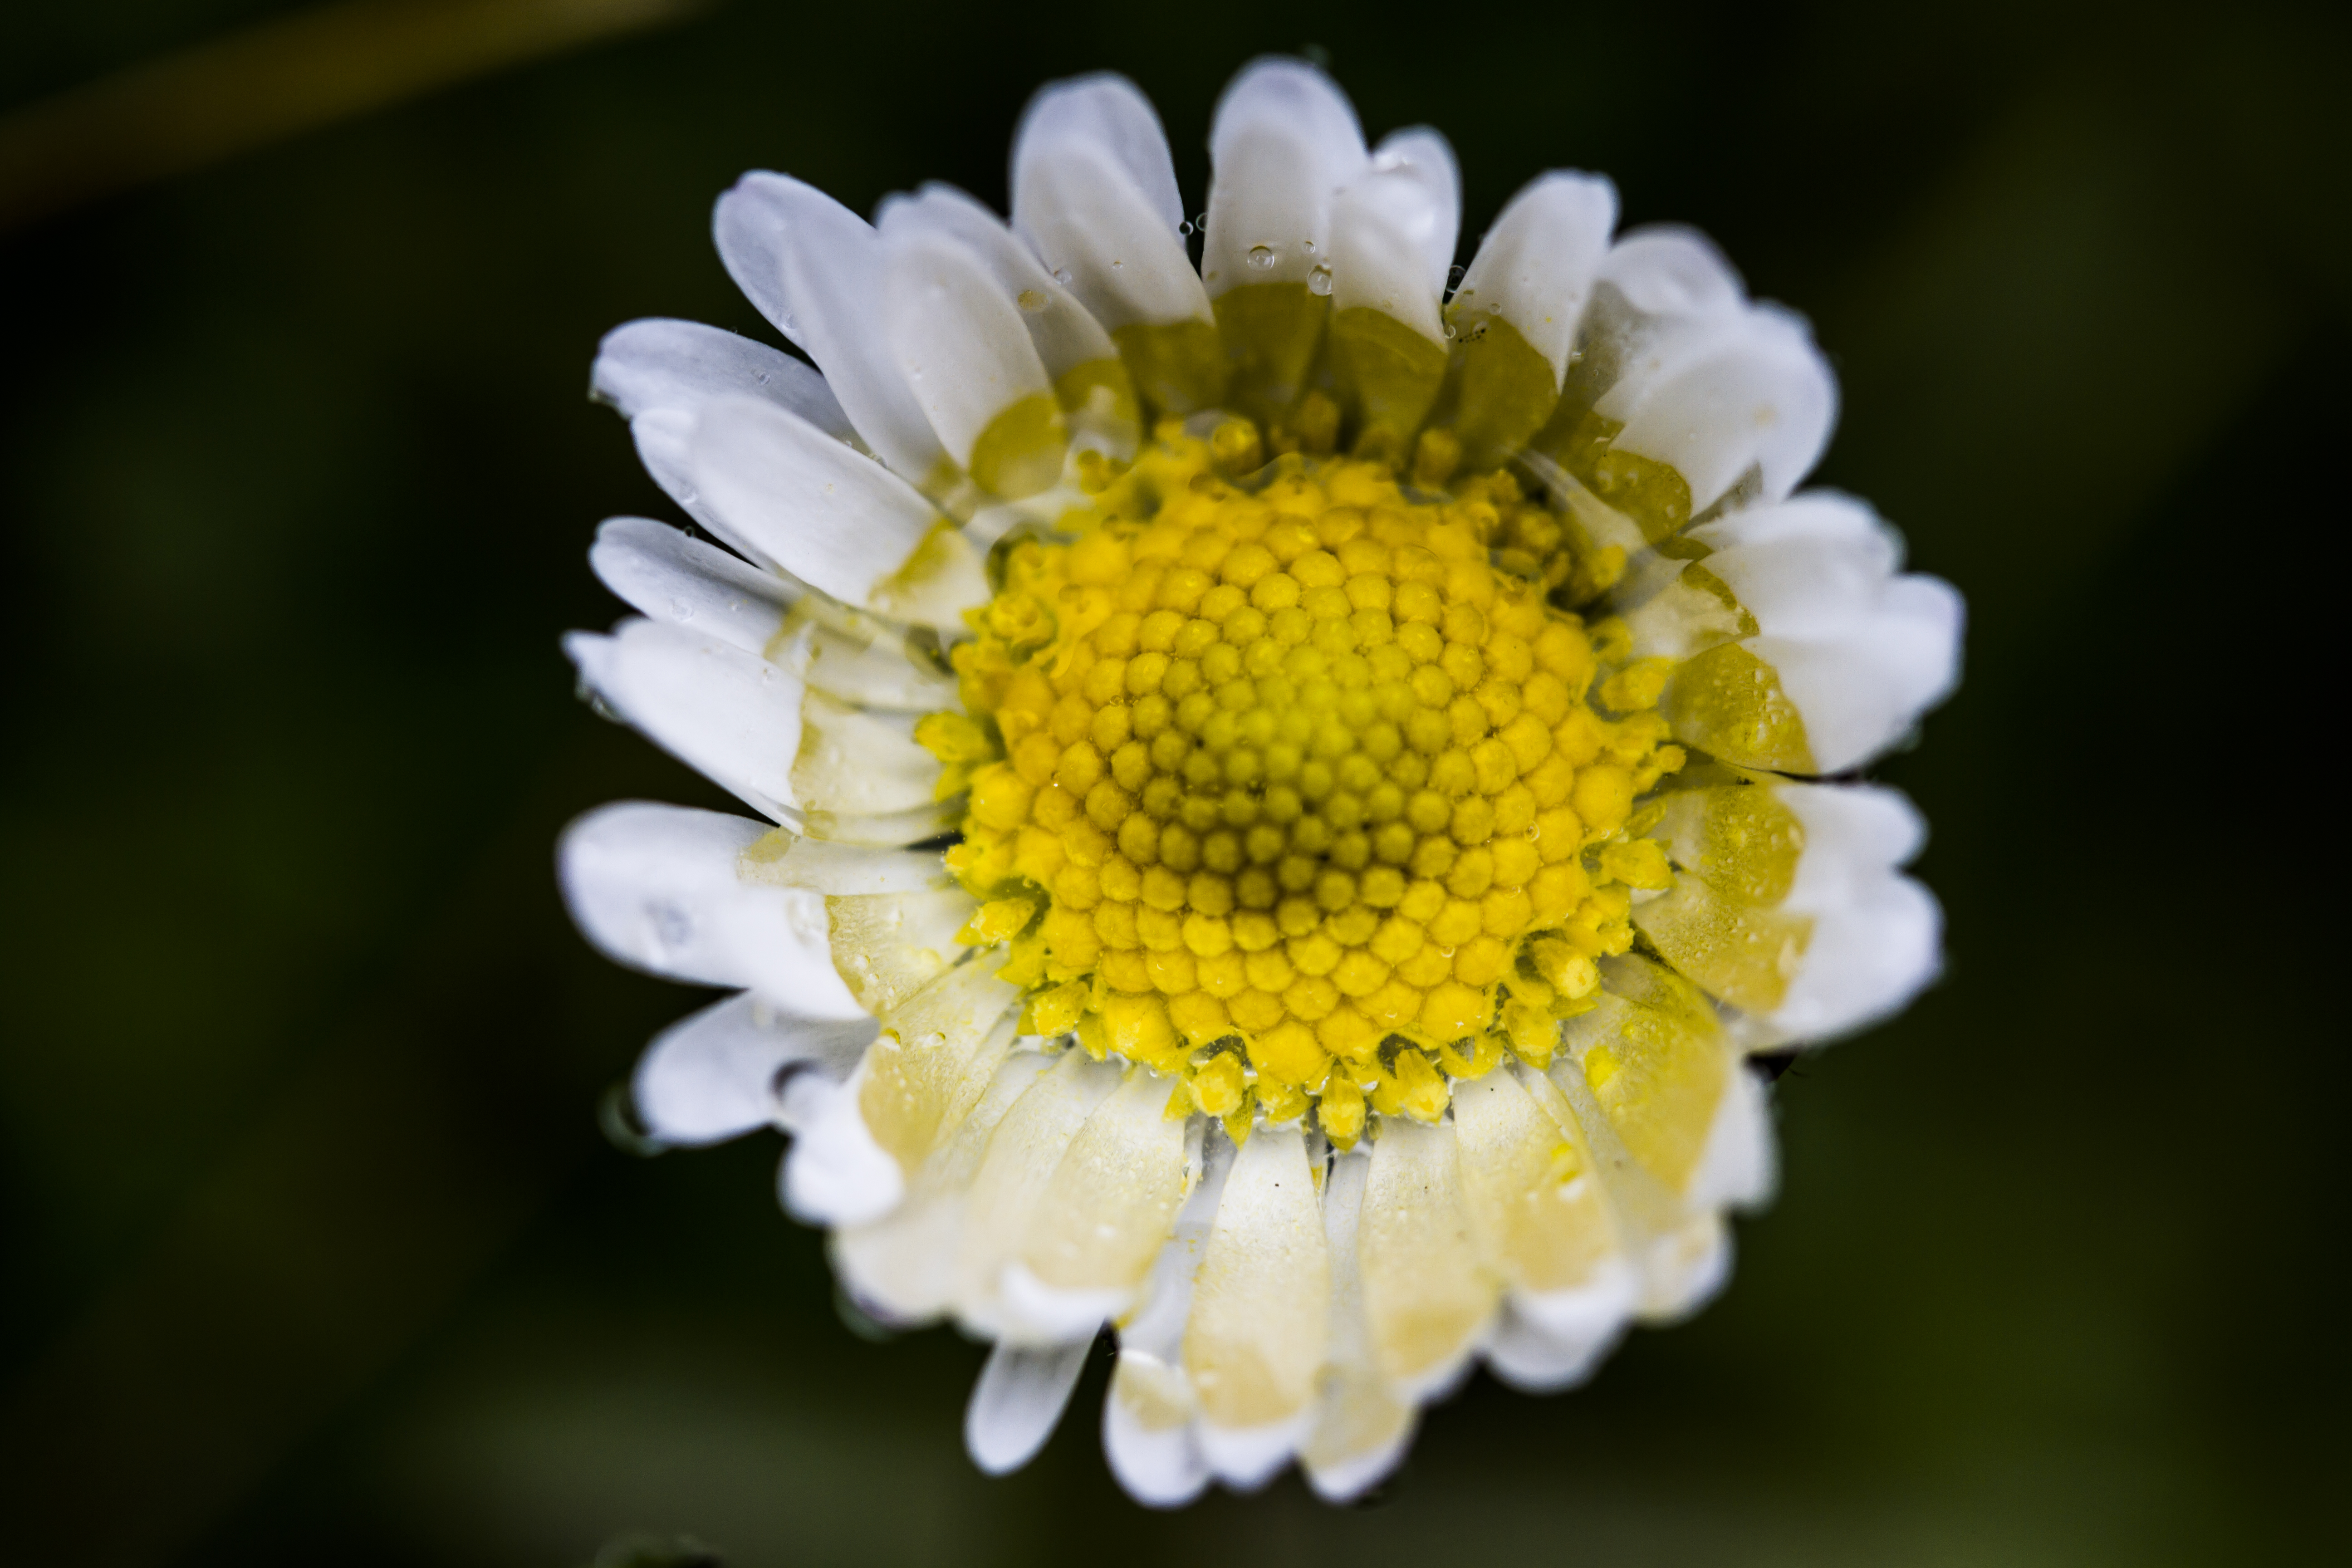
nature, blossom, plant, photography, flower, petal, daisy, pollen, green, botany, yellow, flora, wildflower, close up, uk, nectar, peterborough, macro photography, flowering plant, daisy family, oxeye daisy, plant stem, land plant, chamaemelum nobile